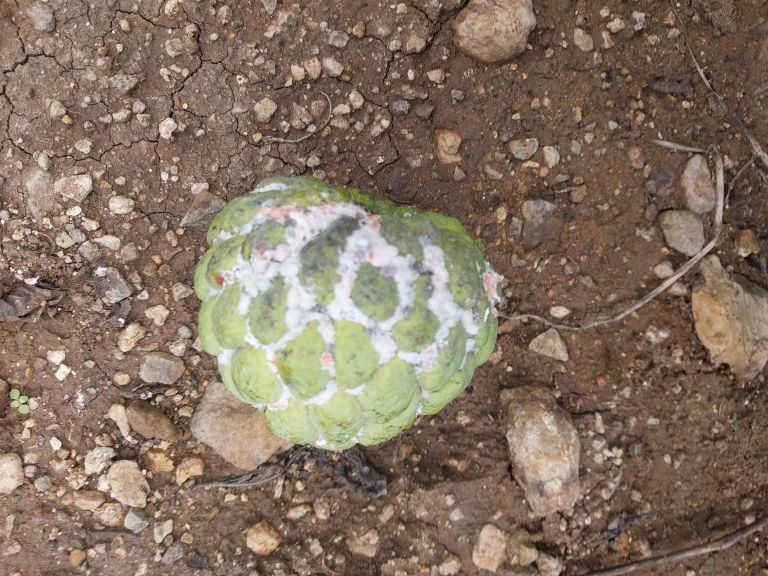
Disease label: Mealy Bug